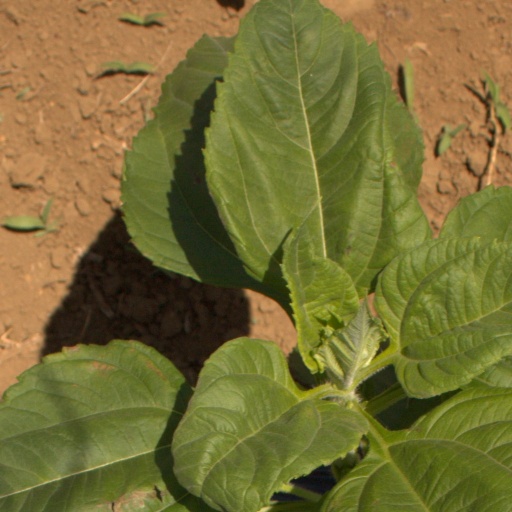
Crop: Jerusalem artichoke